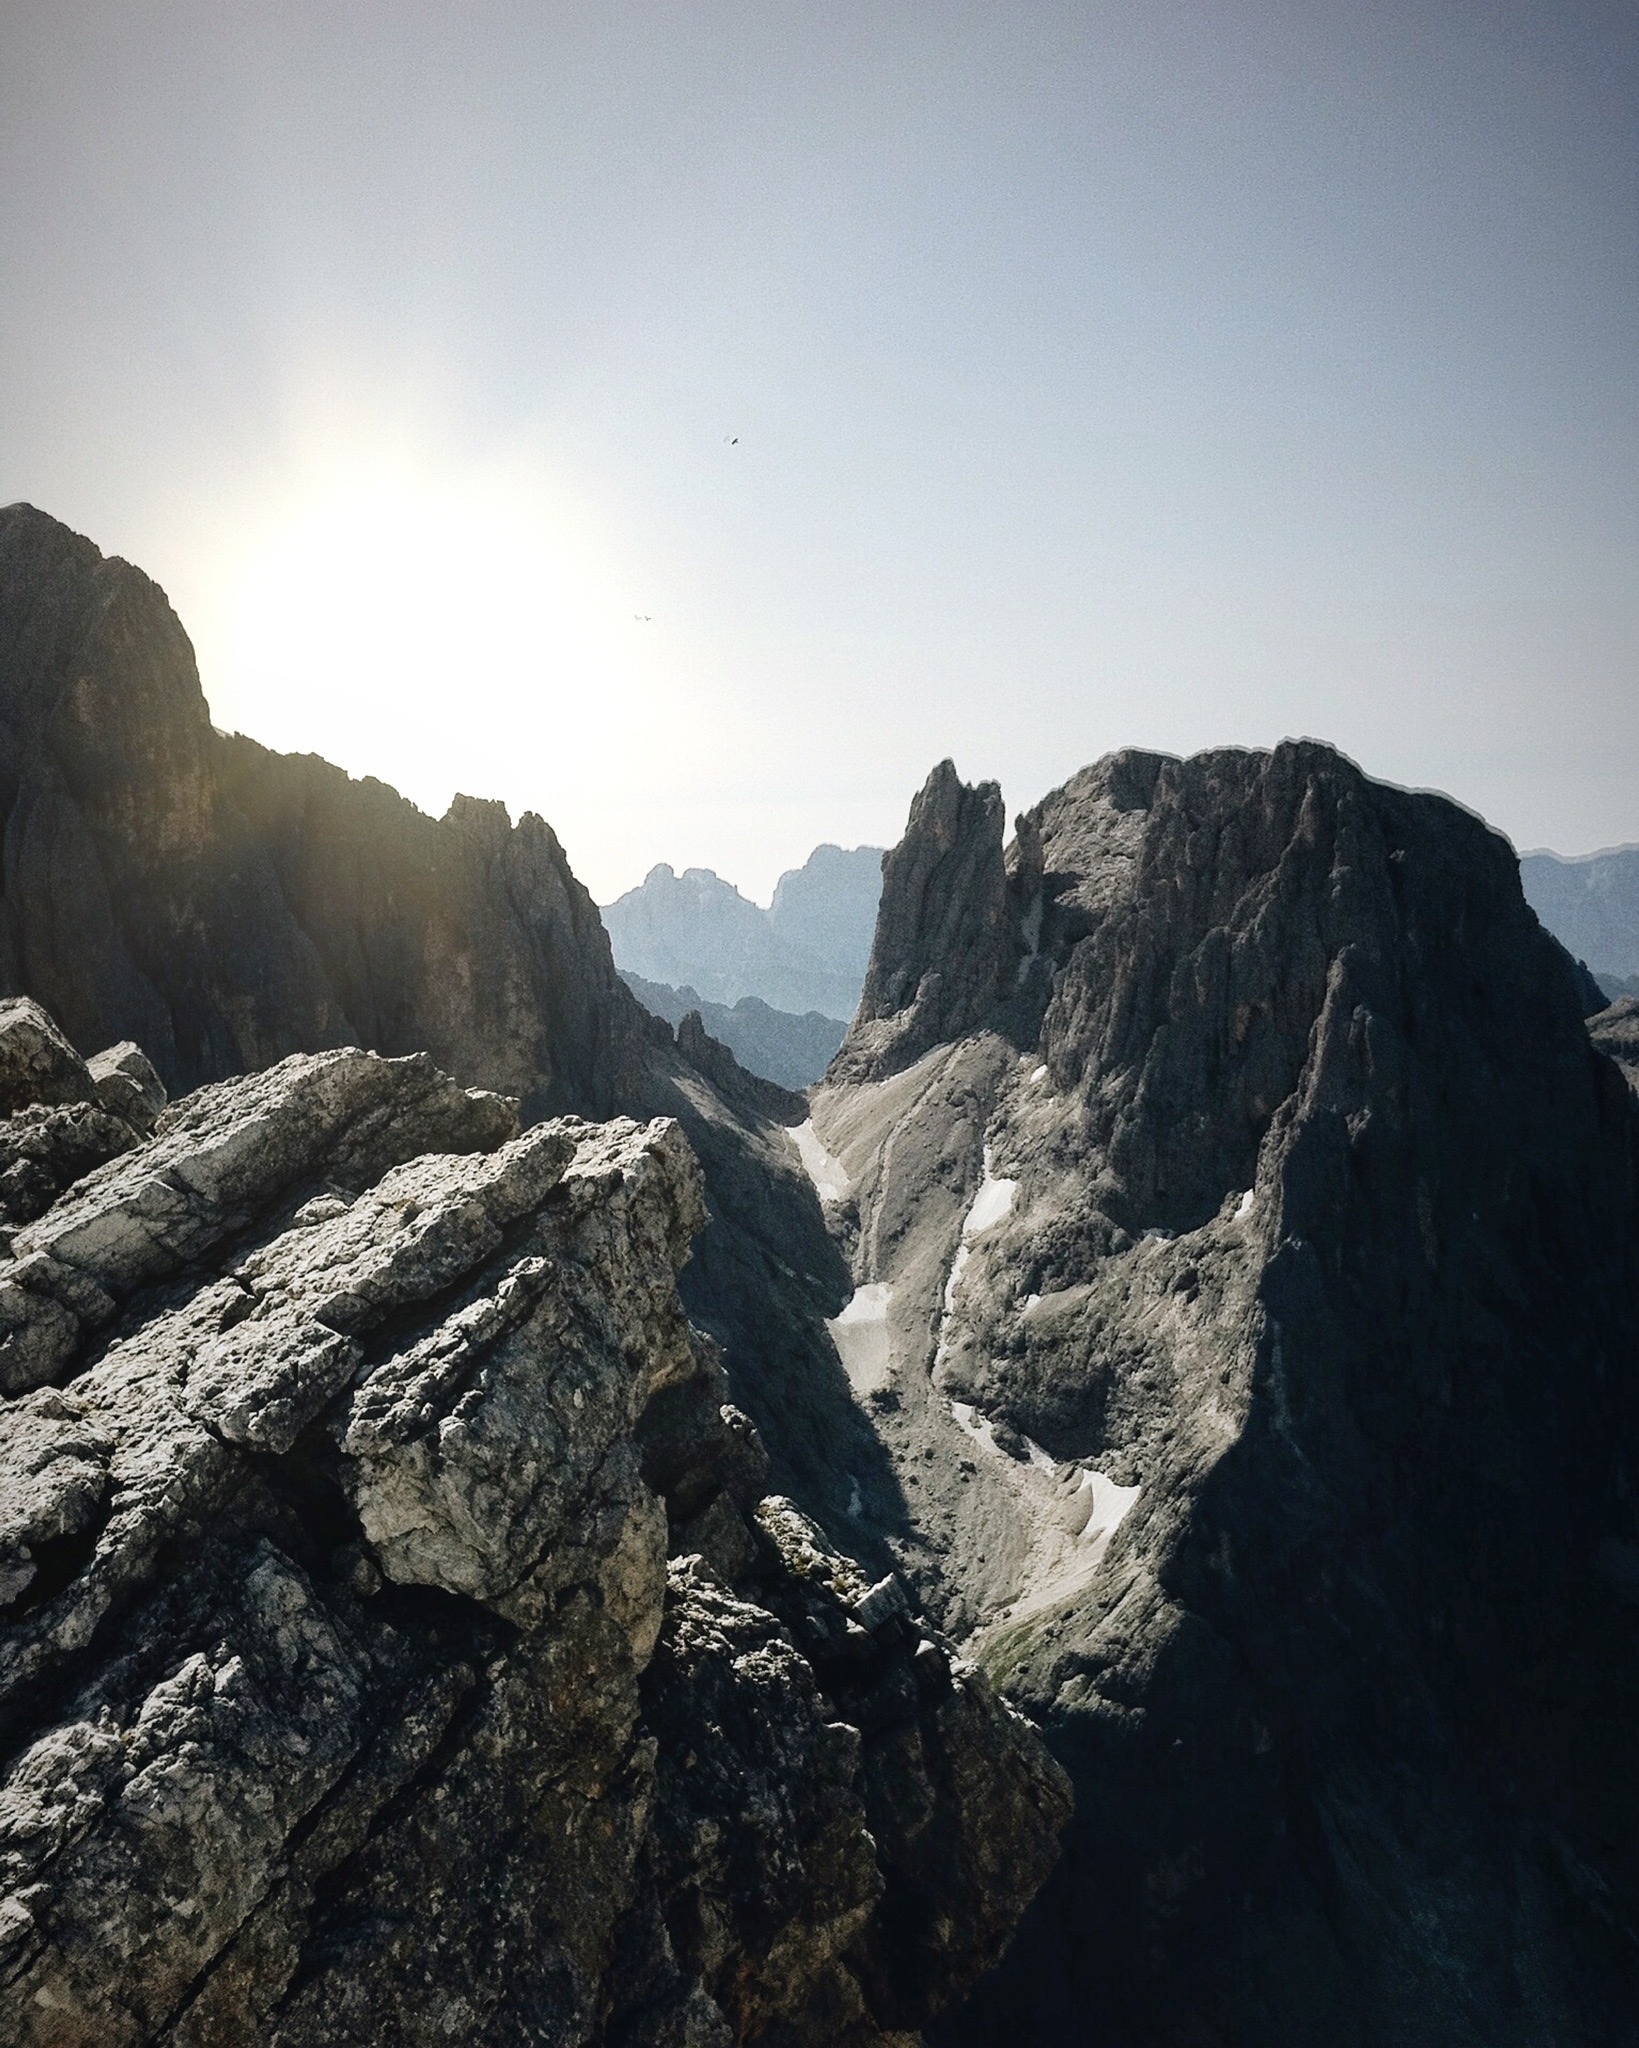
landscape, nature, rock, wilderness, walking, mountain, snow, adventure, mountain range, cliff, terrain, ridge, summit, mountaineering, geology, alps, landform, geographical feature, mountainous landforms